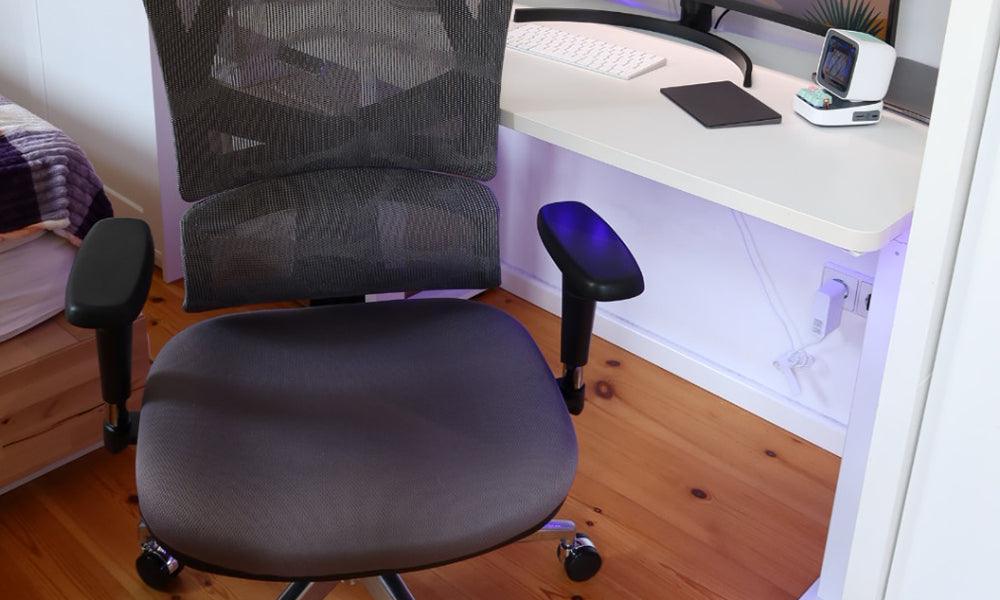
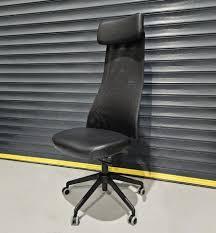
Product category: items_chair
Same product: no